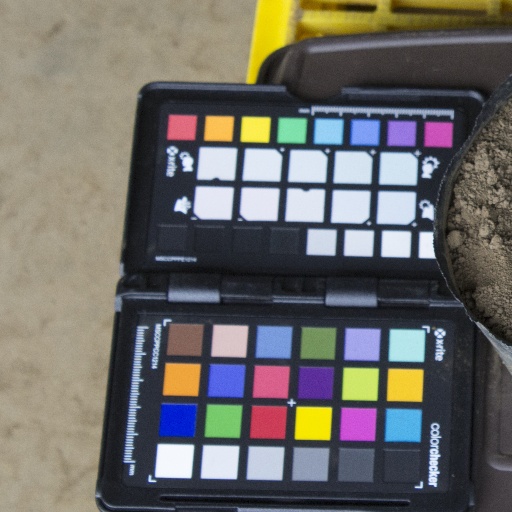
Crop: soybean